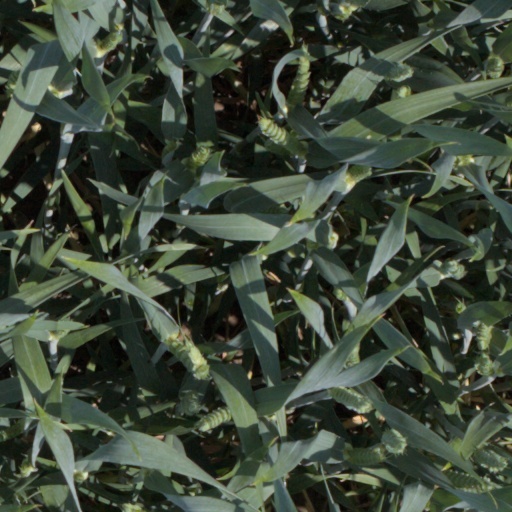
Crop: wheat